Quantum Cheshire cat

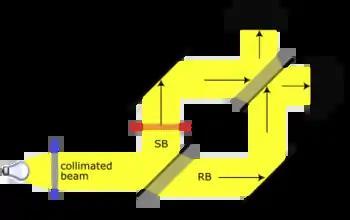
Mach-Zehnder interferometer. In this example, the beam is replaced by neutrons with a magnetic moment pointing to the right. Detector 1 only detects neutrons with the original magnetic moment orientation. Detector 2 is dark and is not relevant. SB is a filter.

Neutrons are uncharged subatomic particles that have a magnetic moment, with two possible projections on any given axis.